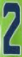
Number: 2